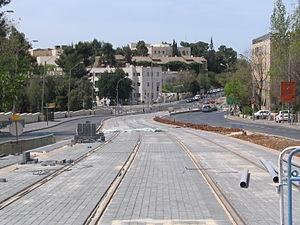
Le tramway de Jérusalem est un tramway dont les caractéristiques sont celles d'un métro léger, qui dessert la ville de Jérusalem et une partie de la Cisjordanie. Il transporte, selon Geo magazine, 130 000 voyageurs par jour.